Urania (magazine)

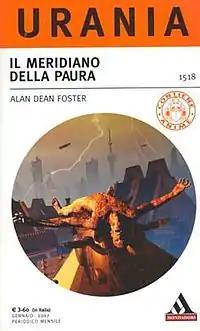
Cover for a number of "Urania", featuring Alan Dean Foster's "The Mocking Program".

Urania is an Italian science fiction book series published by Arnoldo Mondadori Editore since 10 October 1952. The current editor is Giuseppe Lippi.